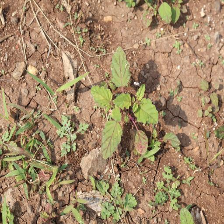
Weed species: Punarnava _(Boerhaavia diffusa)